Aatsista-Mahkan

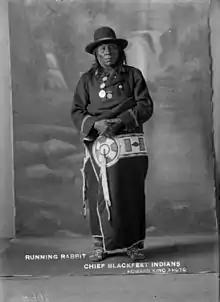
Chief Running Rabbit

Due to his intelligence and kindness, Running Rabbit was often looked upon to settle disputes within the band and nation. One incident happened during the early 1870s along the Oldman River where a man from the Biters band accidentally killed one of Crowfoot's daughters with a loaded gun. The man hid from Crowfoot, who sought to retaliate by killing him in Running Rabbit's teepee. Running Rabbit stressed to Crowfoot that the killing was an accident and gave Crowfoot some horses as added compensation. Though usually peaceful in settling disputes, Running Rabbit resorted to violence when the wellbeing of his family was threatened, with one noted incident involving Running Rabbit shooting a fellow Indian for beating his blind brother with a whip.